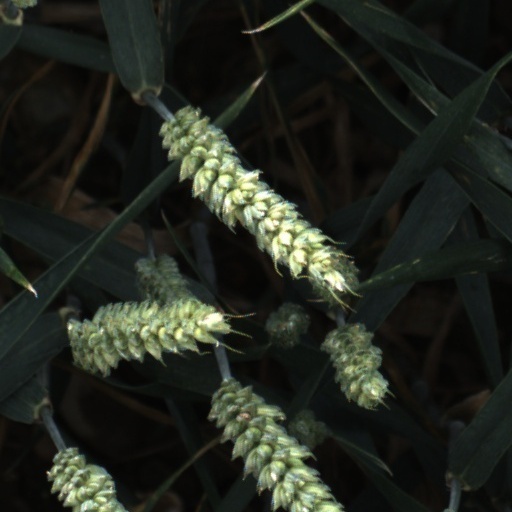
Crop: wheat